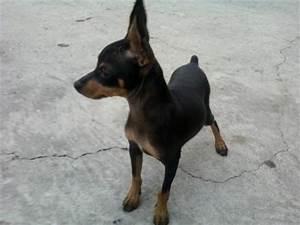
dog